Goucher College

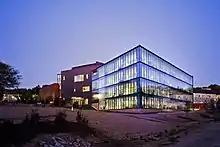
Sanford J. Ungar Athenaeum

Goucher's main academic buildings, including Van Meter Hall and Julia Rogers, are located at the northern portion of campus, called the "academic quad". The Hoffberger Science Building houses the school's science departments and is adjacent to the Meyerhoff Arts Building, which contains a theater, photo studio, and several galleries and where the dance, theater, and art departments are based. Student Administrative Services and the admissions office are located in the Rhoda M. Dorsey College Center. Near the center of the campus and opposite Mary Fisher Hall is the Athenaeum, or "the Ath," a modern, multipurpose facility built in 2009 encompassing the main library, a restaurant, classrooms, lecture halls, and an open auditorium. The Athenaeum is where speakers who visit the campus are typically hosted. The Merrick Lecture Hall, a partial amphitheater situated near Van Meter Hall, is also a venue for on-campus recitals, performances, sponsored political debates, and other productions. The college is fundraising to build its Science Innovation Center, which will be a 44,000-square foot annex to the Hoffberger Science Building.